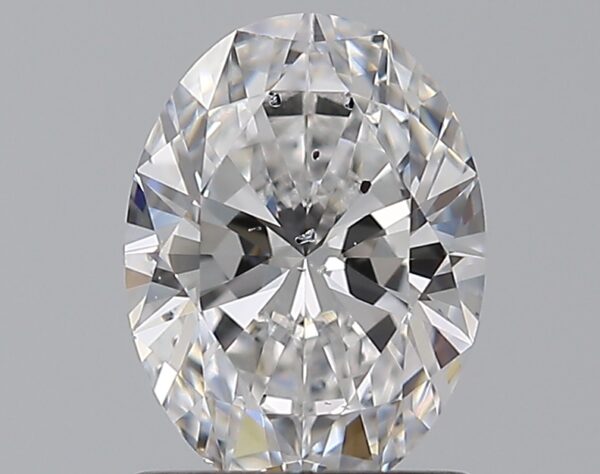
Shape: oval
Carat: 1
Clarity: SI2
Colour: D
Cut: EX
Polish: EX
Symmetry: EX
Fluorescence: ST
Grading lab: GIA
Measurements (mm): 7.7 x 5.74 x 3.5